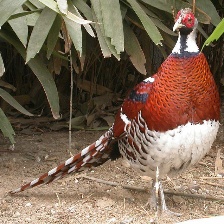
Species: ELLIOTS  PHEASANT
Scientific name: SYRMATICUS ELLIOTI